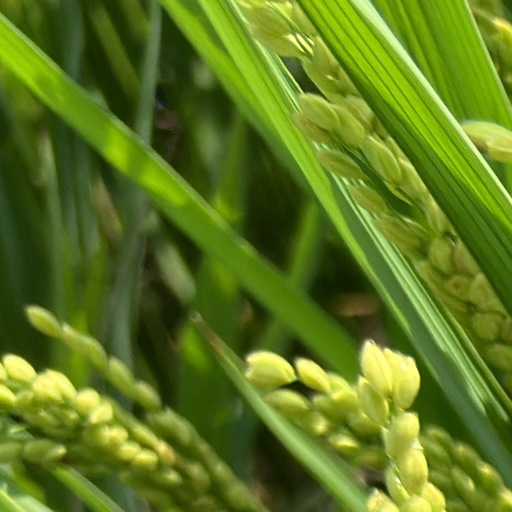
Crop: rice